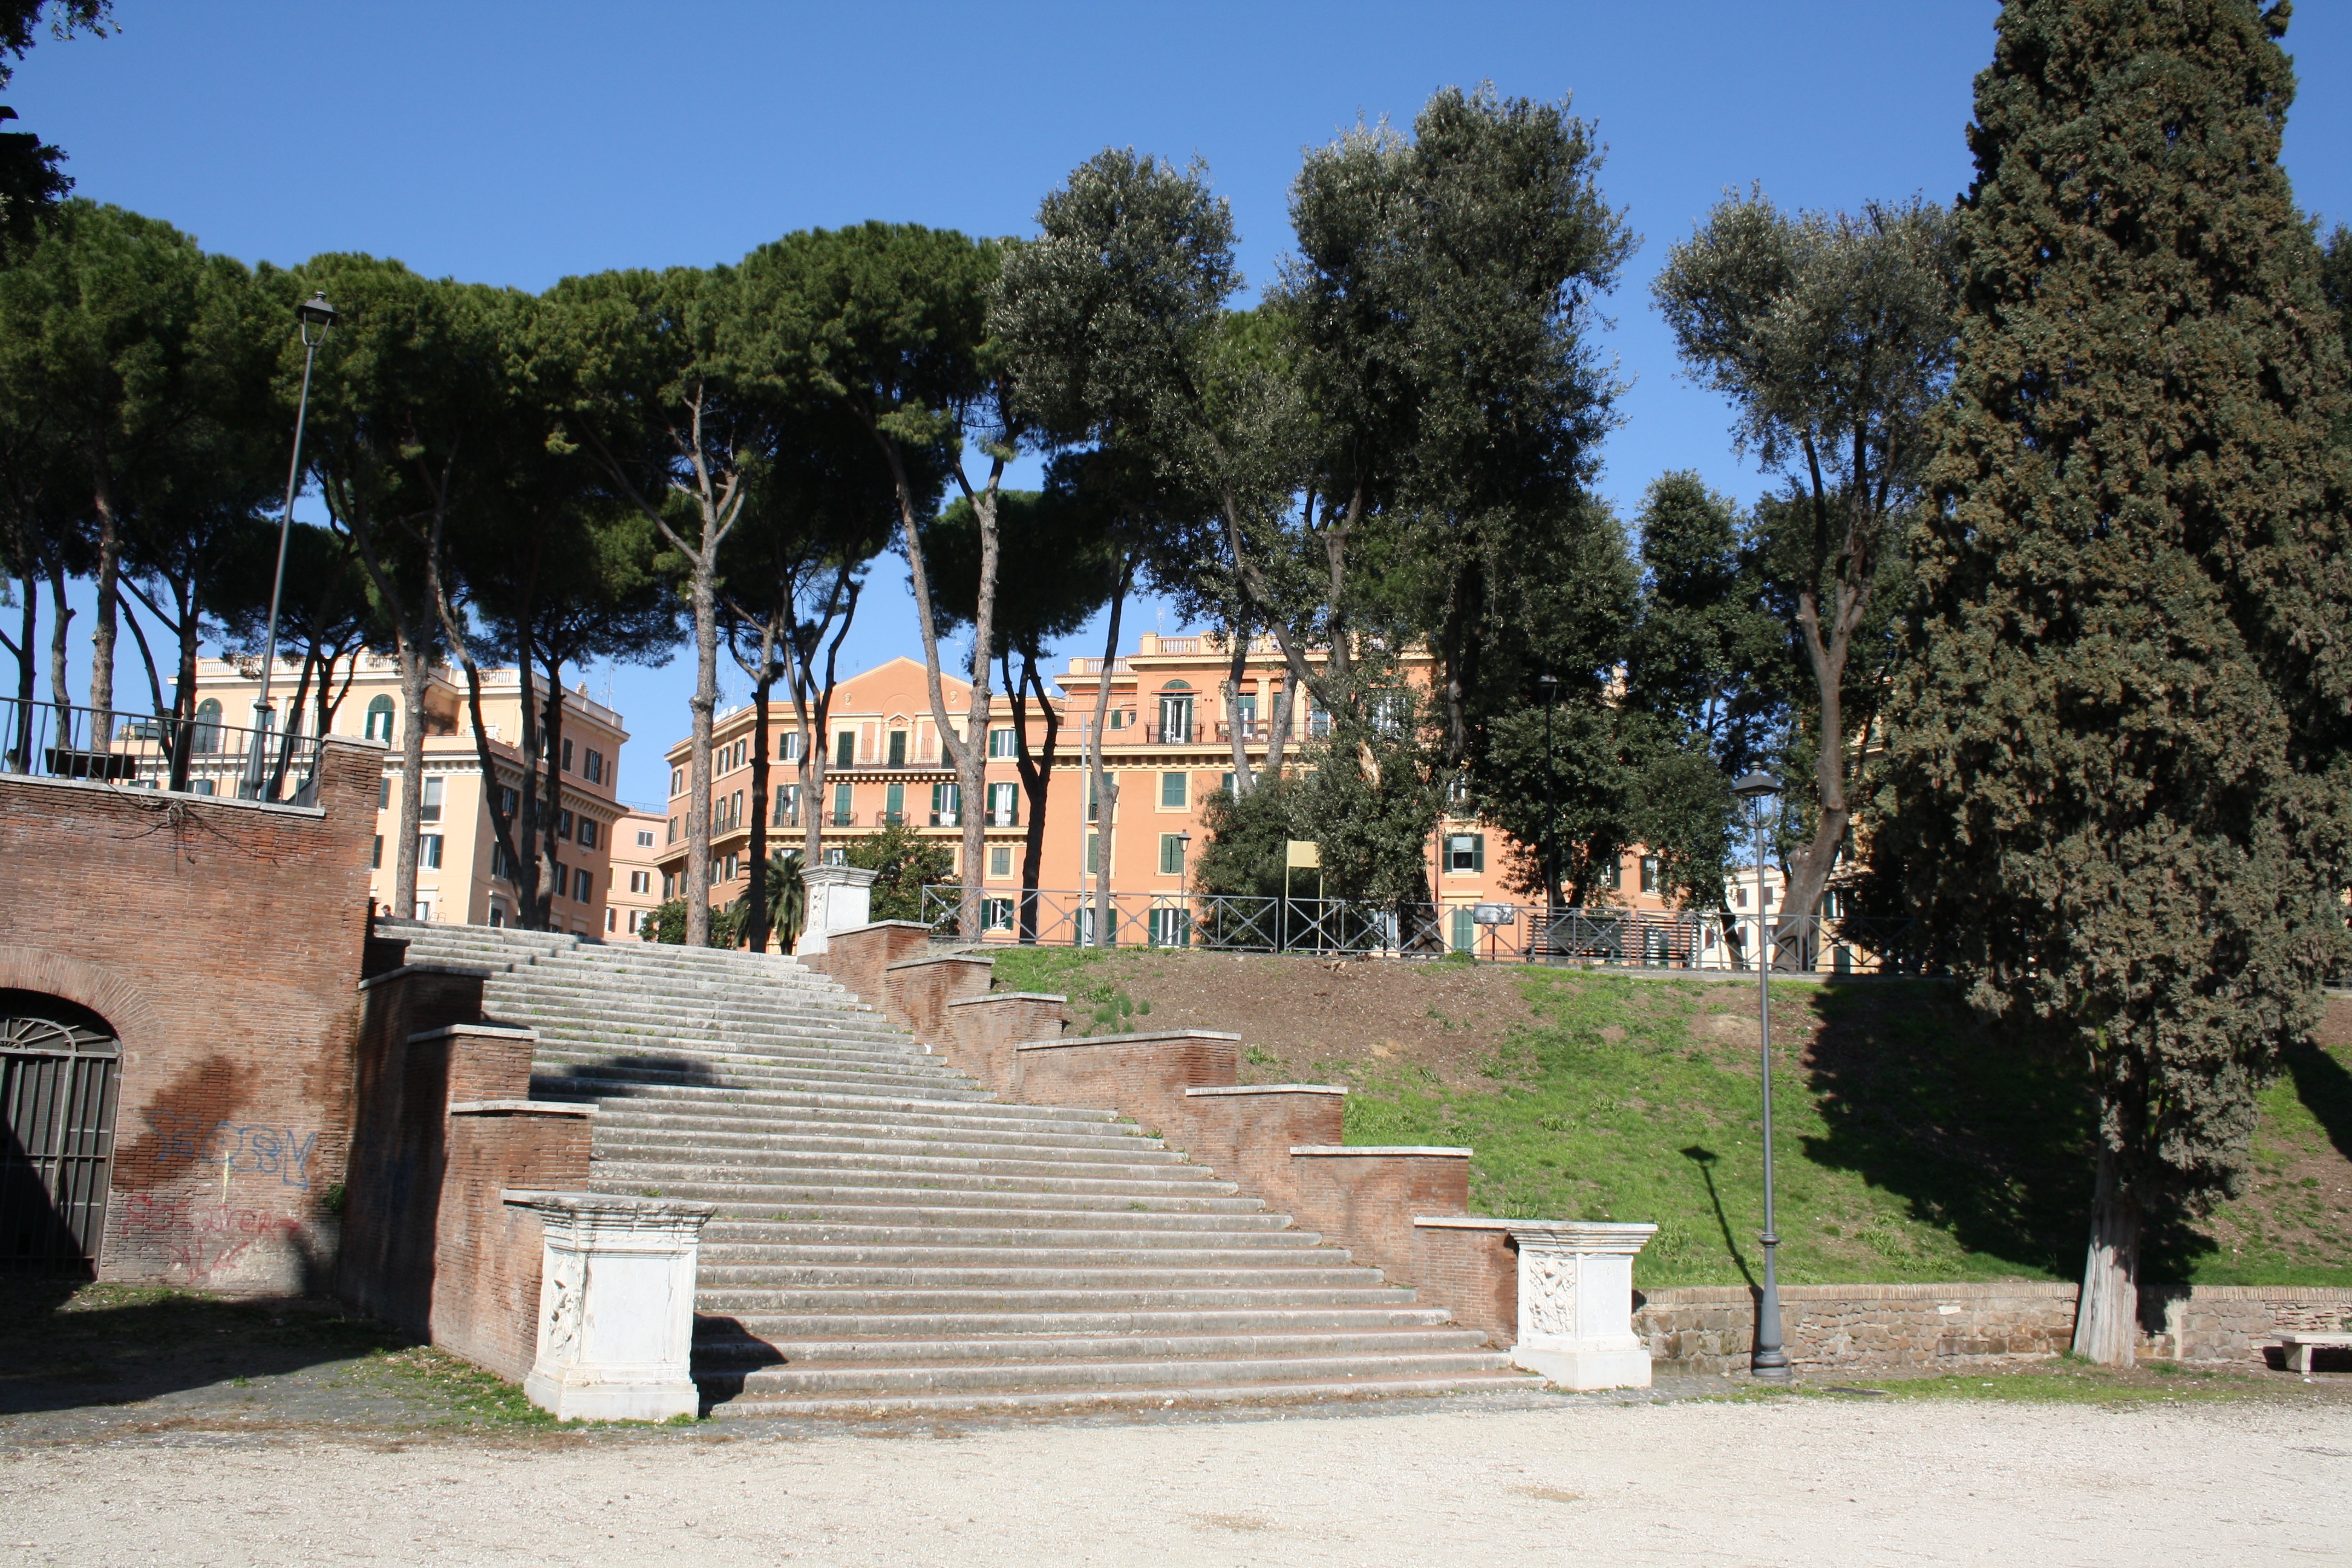
tree, sky, building, chateau, city, wall, monument, recreation, castle, facade, garden, rome, estate